Supreme Leader Snoke

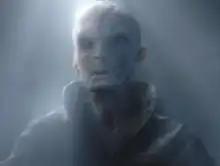
Supreme Leader Snoke as a hologram 

Supreme Leader Snoke is a fictional character in the "Star Wars" franchise. He is an artificial being created by the resurrected Sith Lord, Emperor Palpatine, who is aligned with the dark side of the Force. He was introduced in "" (2015) as the Supreme Leader of the First Order and the master of Kylo Ren. He subsequently appeared in "The Last Jedi" (2017), in which he is killed by Ren. In the films, Snoke is a computer-generated character performed by Andy Serkis using motion capture. Serkis returned to the role and briefly voiced him in "" (2019).